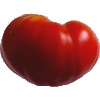
Label: Tomato 3